Edward Mollenhauer

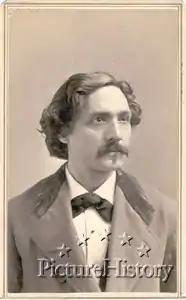
Photo of Edward Mollenhauer (circa 1870) by J. B. Gardner from PictureHistory.com

Edward Mollenhauer (1827–1914) was an American violinist and composer.